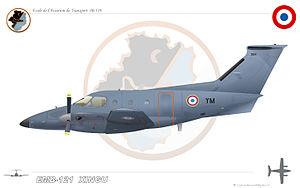
L'Armée de l'air et de l'espace est l’une des quatre composantes des Forces armées de la République française ; les autres composantes militaires étant l’Armée de terre, la Marine nationale et la Gendarmerie nationale. Au 1ᵉʳ juillet 2019, 40 800 militaires et 5 200 civils servent dans ses rangs. Elle totalise 170 000 heures de vol par an. Son budget annuel est de 7,5 milliards d’euros en 2020, soit 20 % du budget du ministère des Armées.
L'Embraer EMB-121 Xingu est un avion d'affaires brésilien créé par Embraer à partir des voilures et des moteurs de l'EMB-110 Bandeirantes et du fuselage de l'EMB-120 Brasilia.